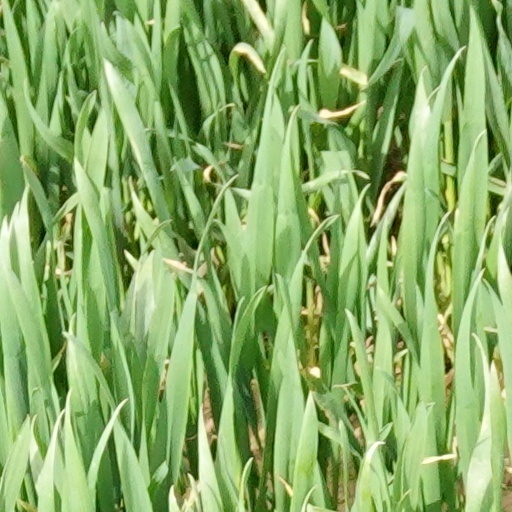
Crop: wheat